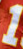
Number: 1